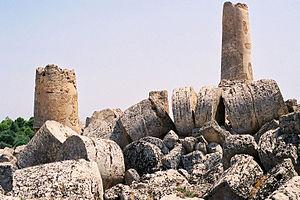
Sélinonte ou Sélinous est une ancienne cité grecque située sur la côte sud de la Sicile.
Les guerres gréco-puniques ou guerres siciliennes sont des conflits qui éclatèrent entre les Carthaginois et les Grecs pour le contrôle de la Méditerranée occidentale et en particulier de la Sicile entre 600 et 265 av. J.-C. De fait, il s'agit plus de guerre entre Carthage et Syracuse, car ce sont ces deux villes qui se disputèrent l'hégémonie même sur l'île jusqu'en 265 av. J.-C., date de l'arrivée des Romains dans l'île. Les premières batailles sont livrées lors de la fondation de Massalia, puis pour le contrôle de la Sardaigne, et enfin pour le contrôle de la Sicile et de l'Afrique. Dans l'ensemble, il s'agit probablement des guerres les plus longues de l'Antiquité.